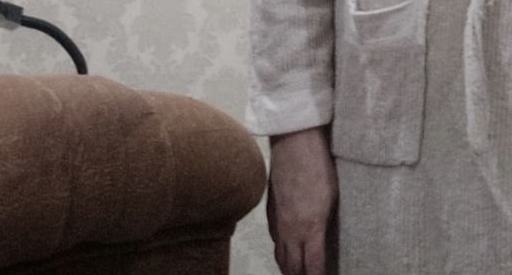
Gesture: no_gesture